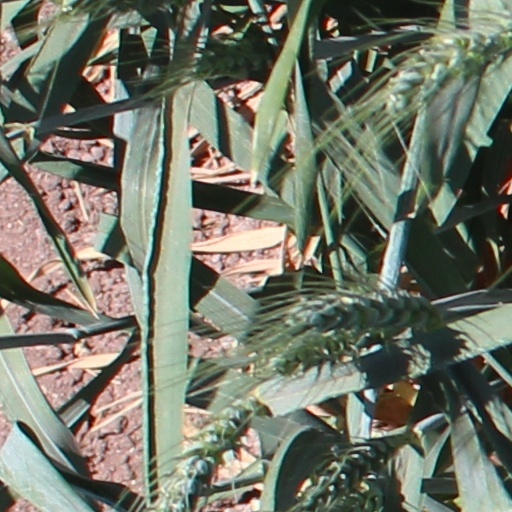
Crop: wheat